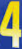
Number: 4